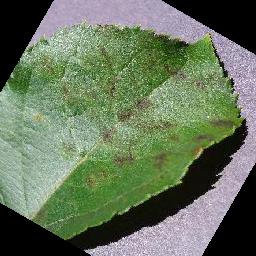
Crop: apple
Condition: scab